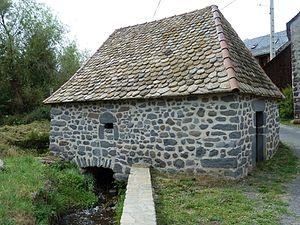
Moulin à Cézerat, Vernols, Cantal, France
Vernols est une commune française située dans le département du Cantal, en région Auvergne-Rhône-Alpes.